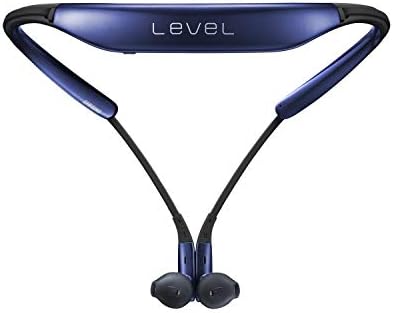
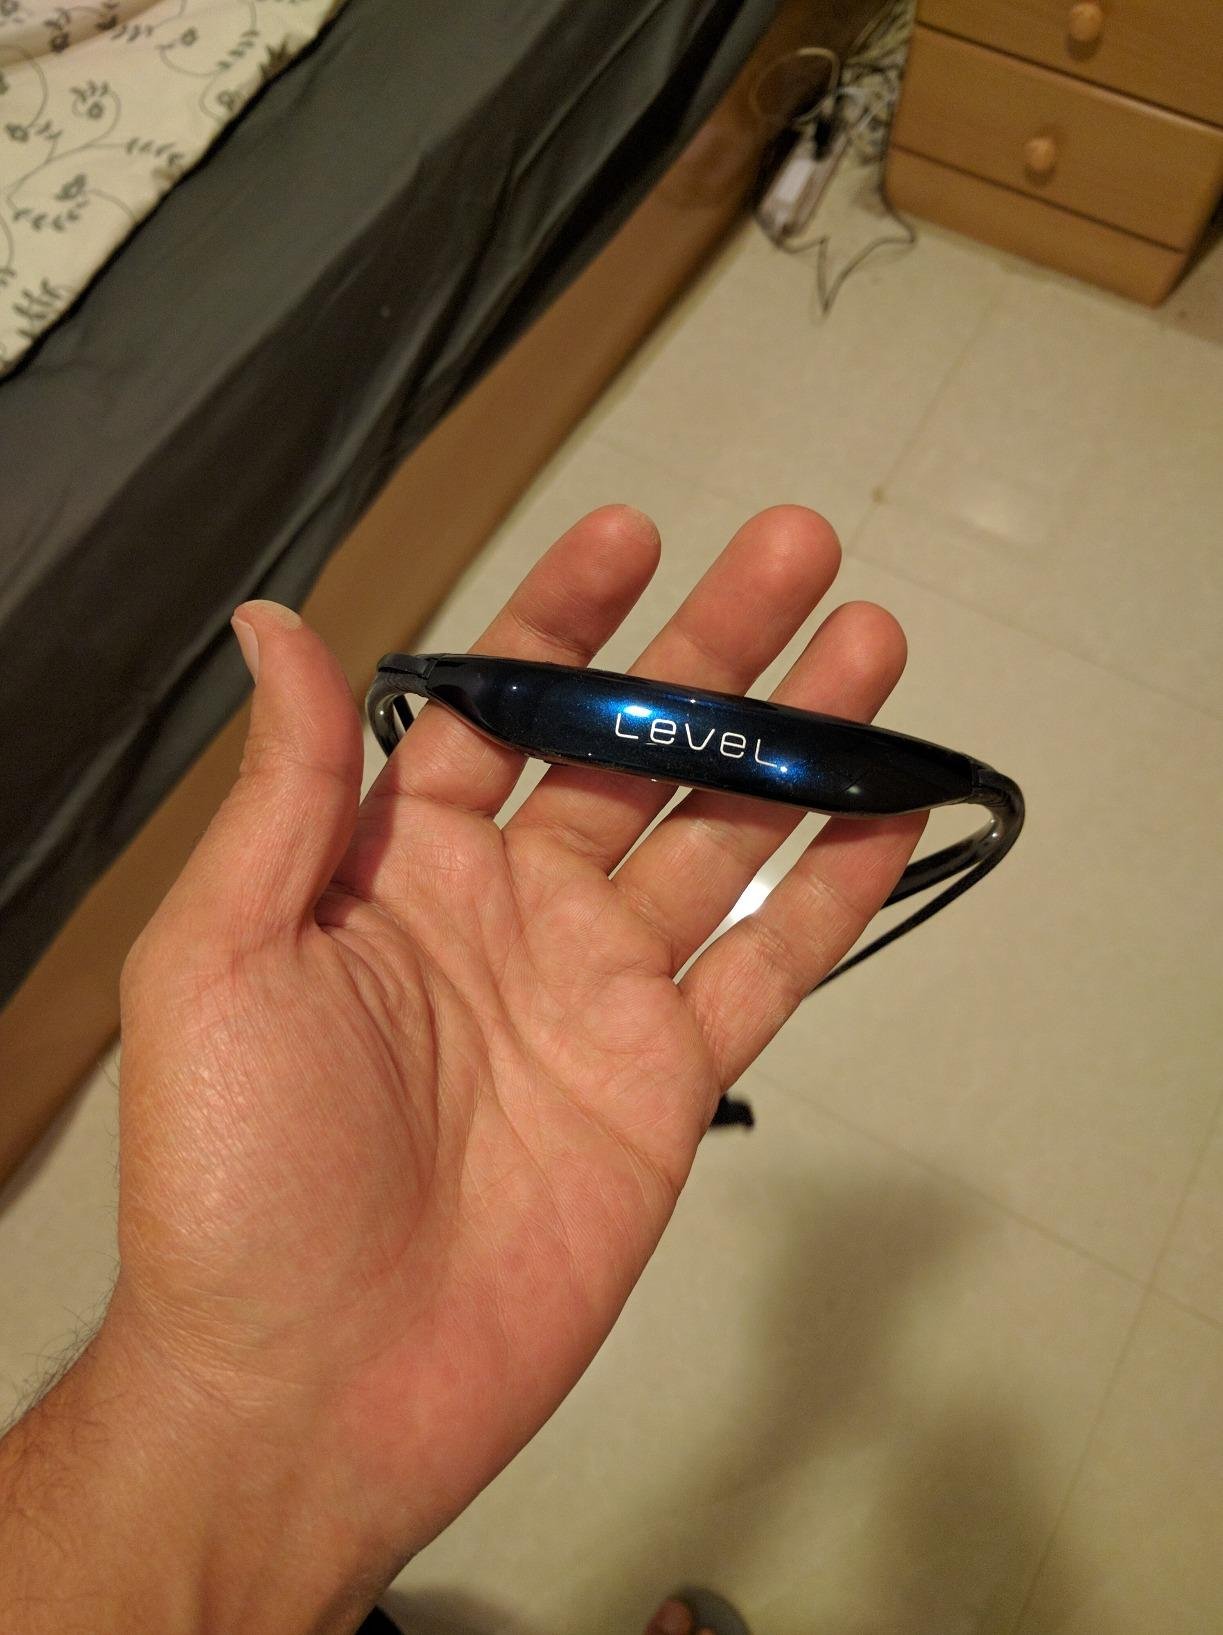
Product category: headphones
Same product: yes